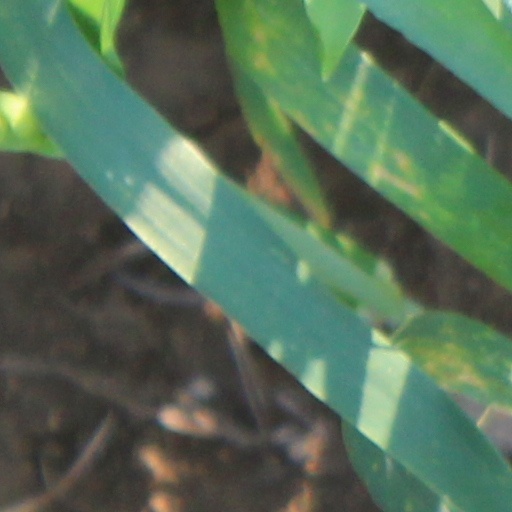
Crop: wheat